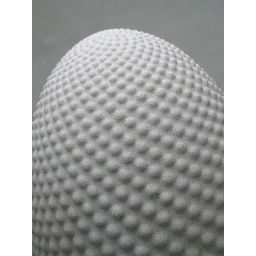
in the centre of 'the core' a building based around the structure of a sunflower